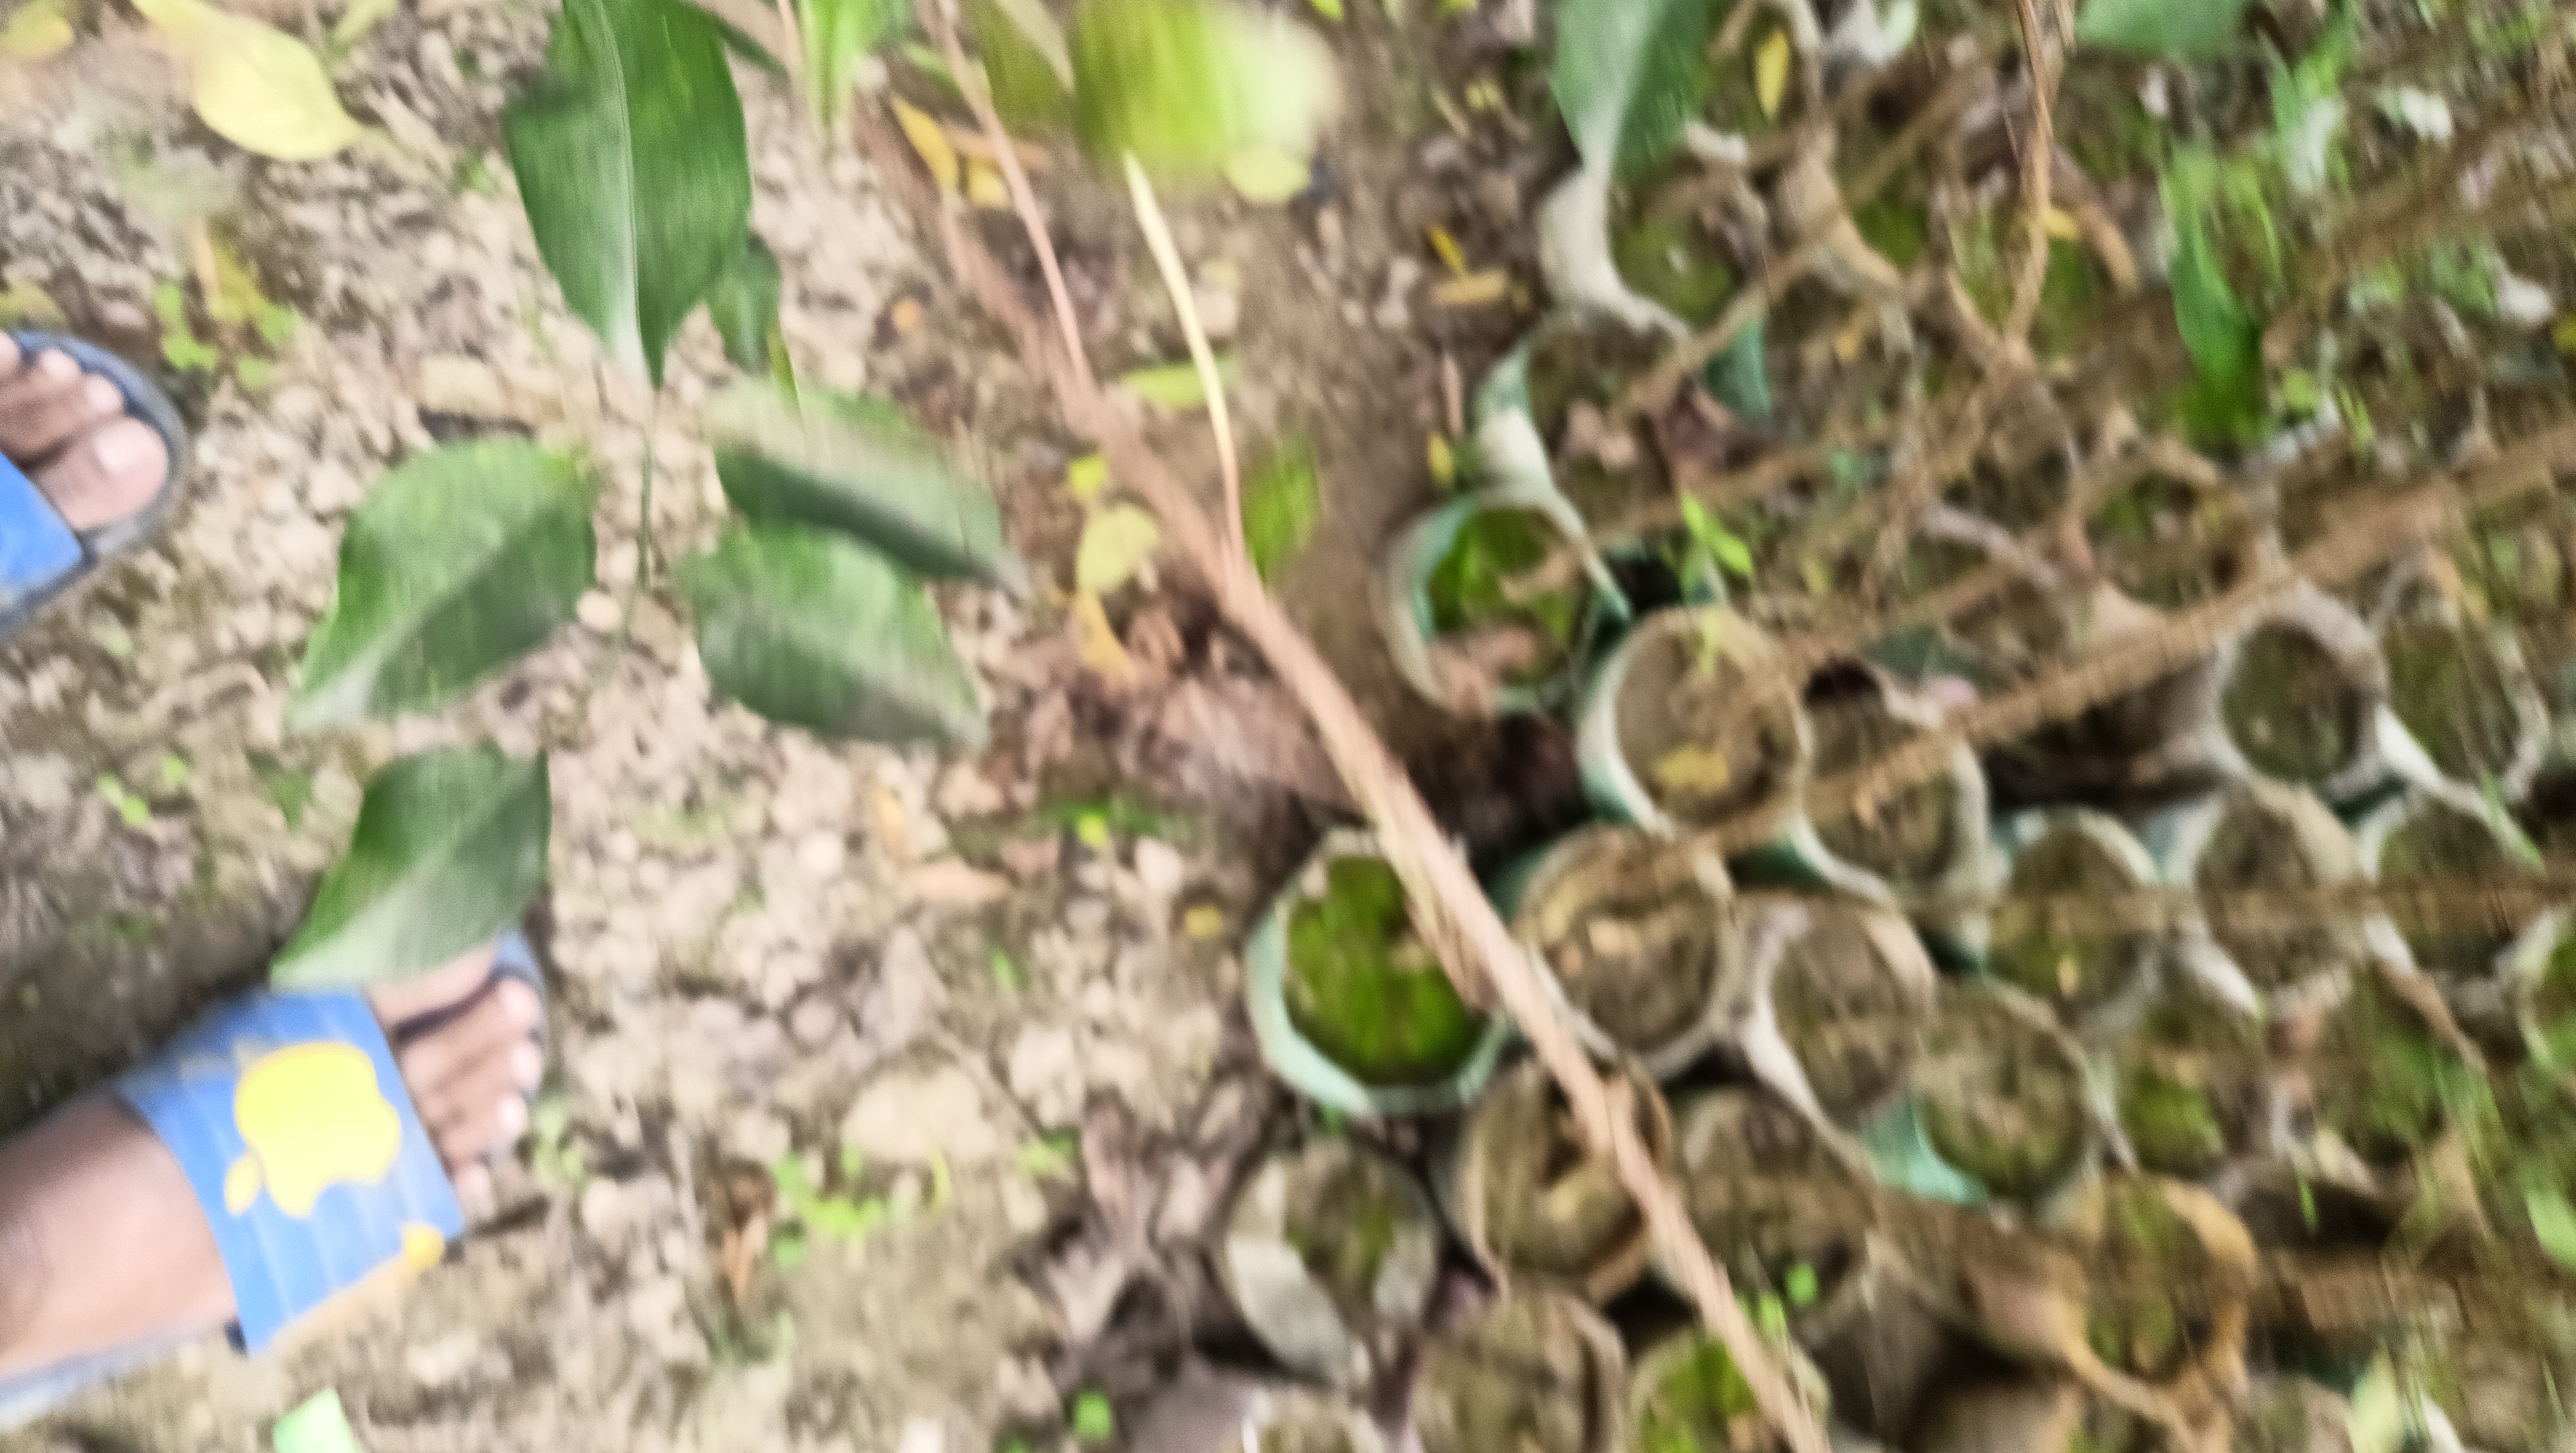
Mandarin leaf variety: China Mishti